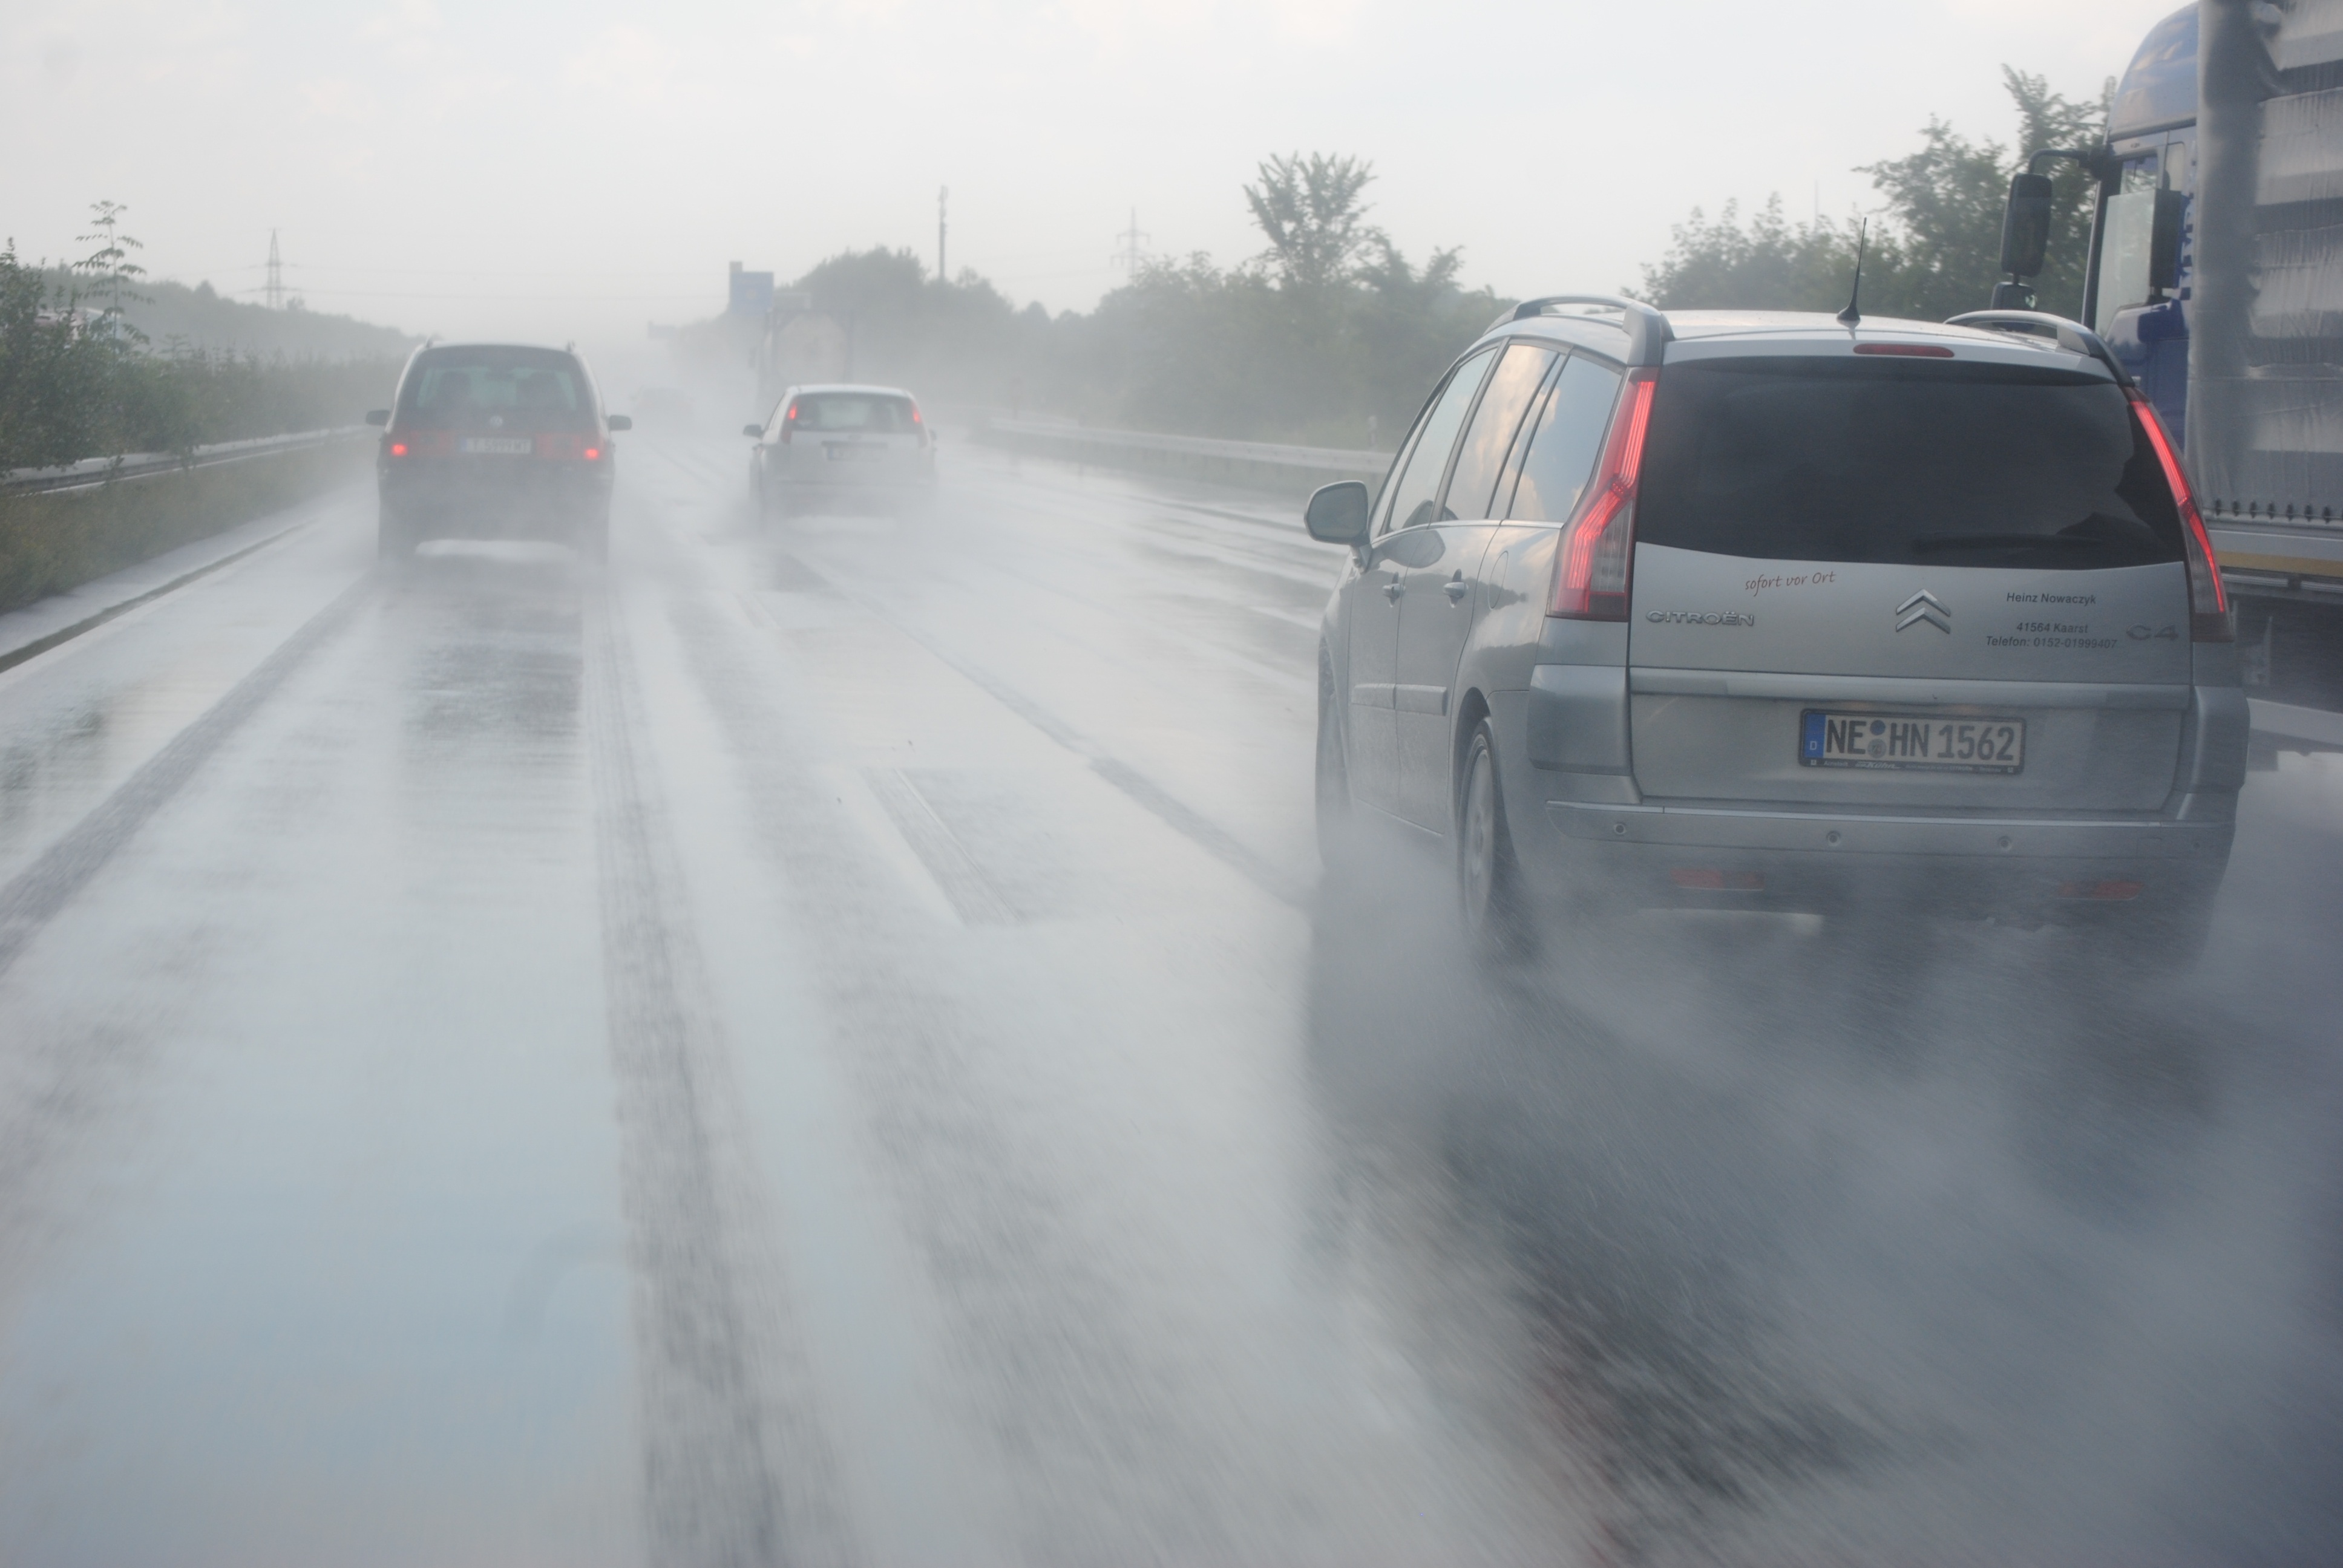
snow, winter, fog, traffic, rain, highway, wet, driving, asphalt, vehicle, weather, lane, streets, germany, blizzard, freezing, remote traffic, driving a car, driving school, atmospheric phenomenon, winter storm, hydroplaning